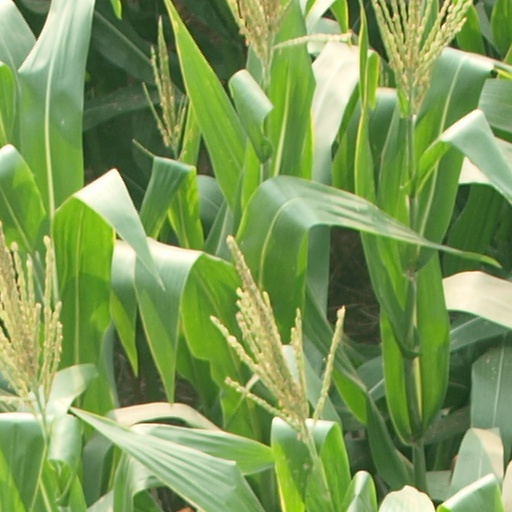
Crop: maize; corn